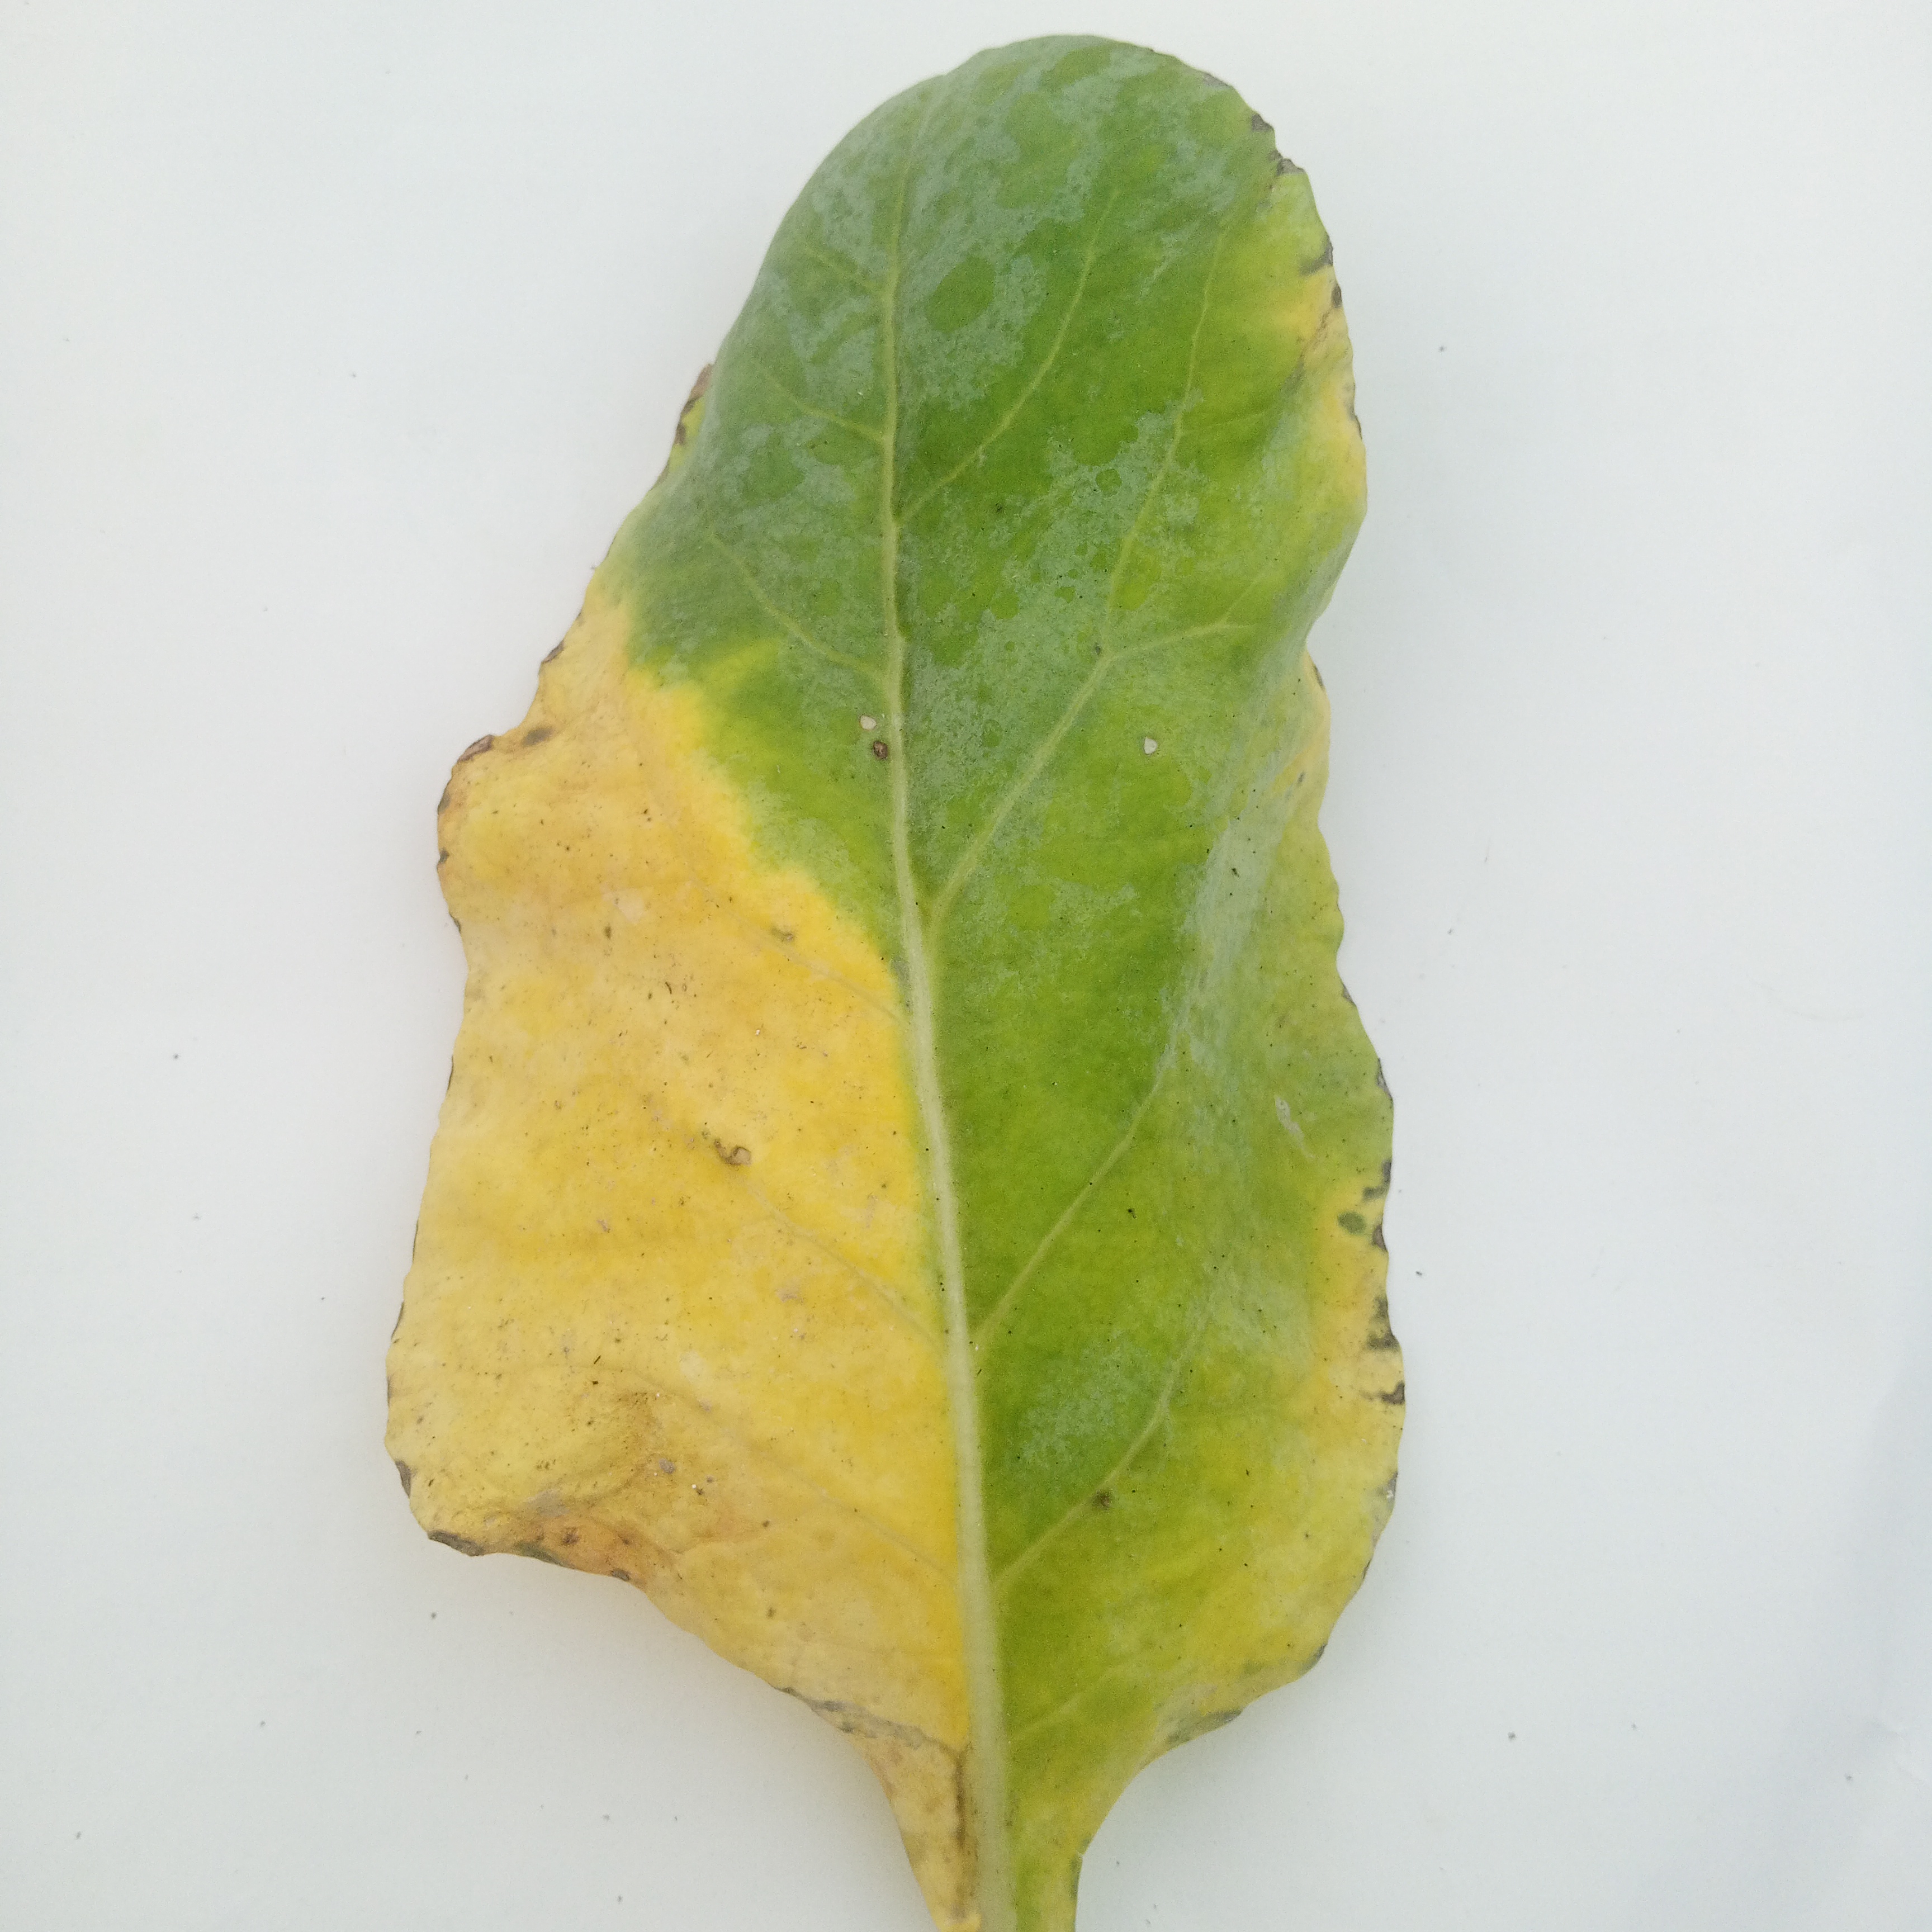
Label: Black Rot